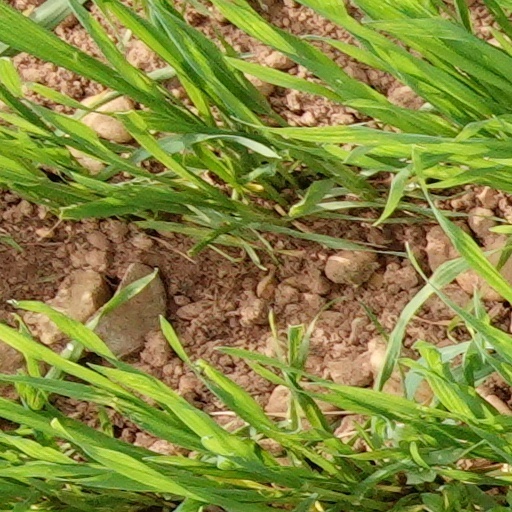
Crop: wheat